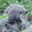
Label: possum